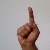
The image shows a hand gesture representing the letter 'D' in Indian Sign Language.